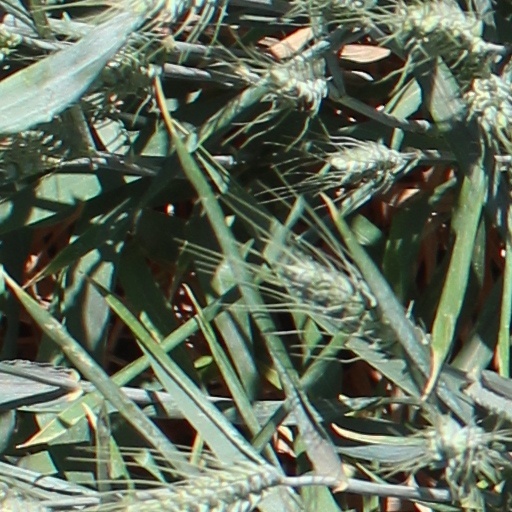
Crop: wheat